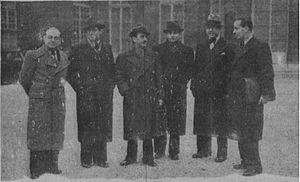
Dirigeants de la Confédération des syndicats professionnels français, au sortir d'une réunion à l'Hôtel Matignon avec le ministre d'Etat Ludovic-Oscar Frossard, le 18 février février 1938.
La Confédération des syndicats professionnels français est une organisation syndicale ouvrière fondée en 1936 par les militants du Parti social français. Elle se réclamait d'un syndicalisme de collaboration contre le syndicalisme de la lutte des classes.